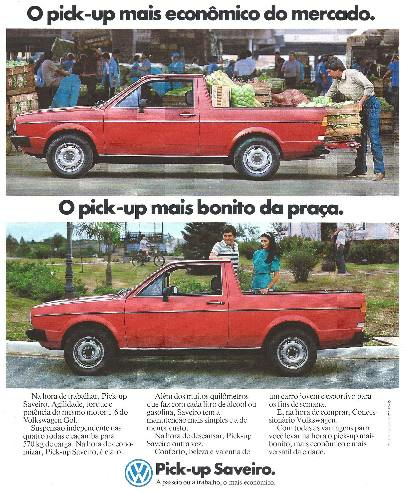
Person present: Yes